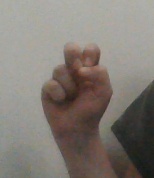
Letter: gaaf